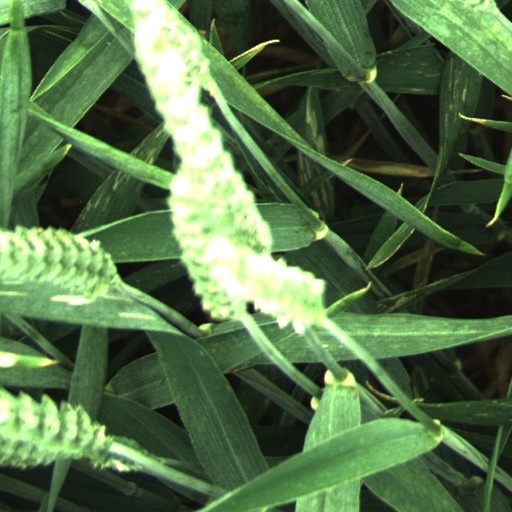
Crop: wheat